Tilaka

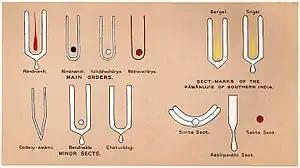
Examples of Tilaks or sect-marking in British India, summarised by 19th-century scholar Russell

Additional styles include: Vallabha Sampradaya Tilaka, Sri Tilaka of Rewasa Gaddi, Ramacharandas Tilaka, Srijiwarama tilaka, Sri Janakraja Kishori Sharan Rasik Aliji tilaka, Sri Rupkalajee tilaka, Rupsarasji tilaka, Ramasakheeji tilaka, Kamanendu Mani tilaka, Karunasindhuji tilaka, Swaminarayana Tilaka, Nimbarka tilaka, and Madhva tilaka.